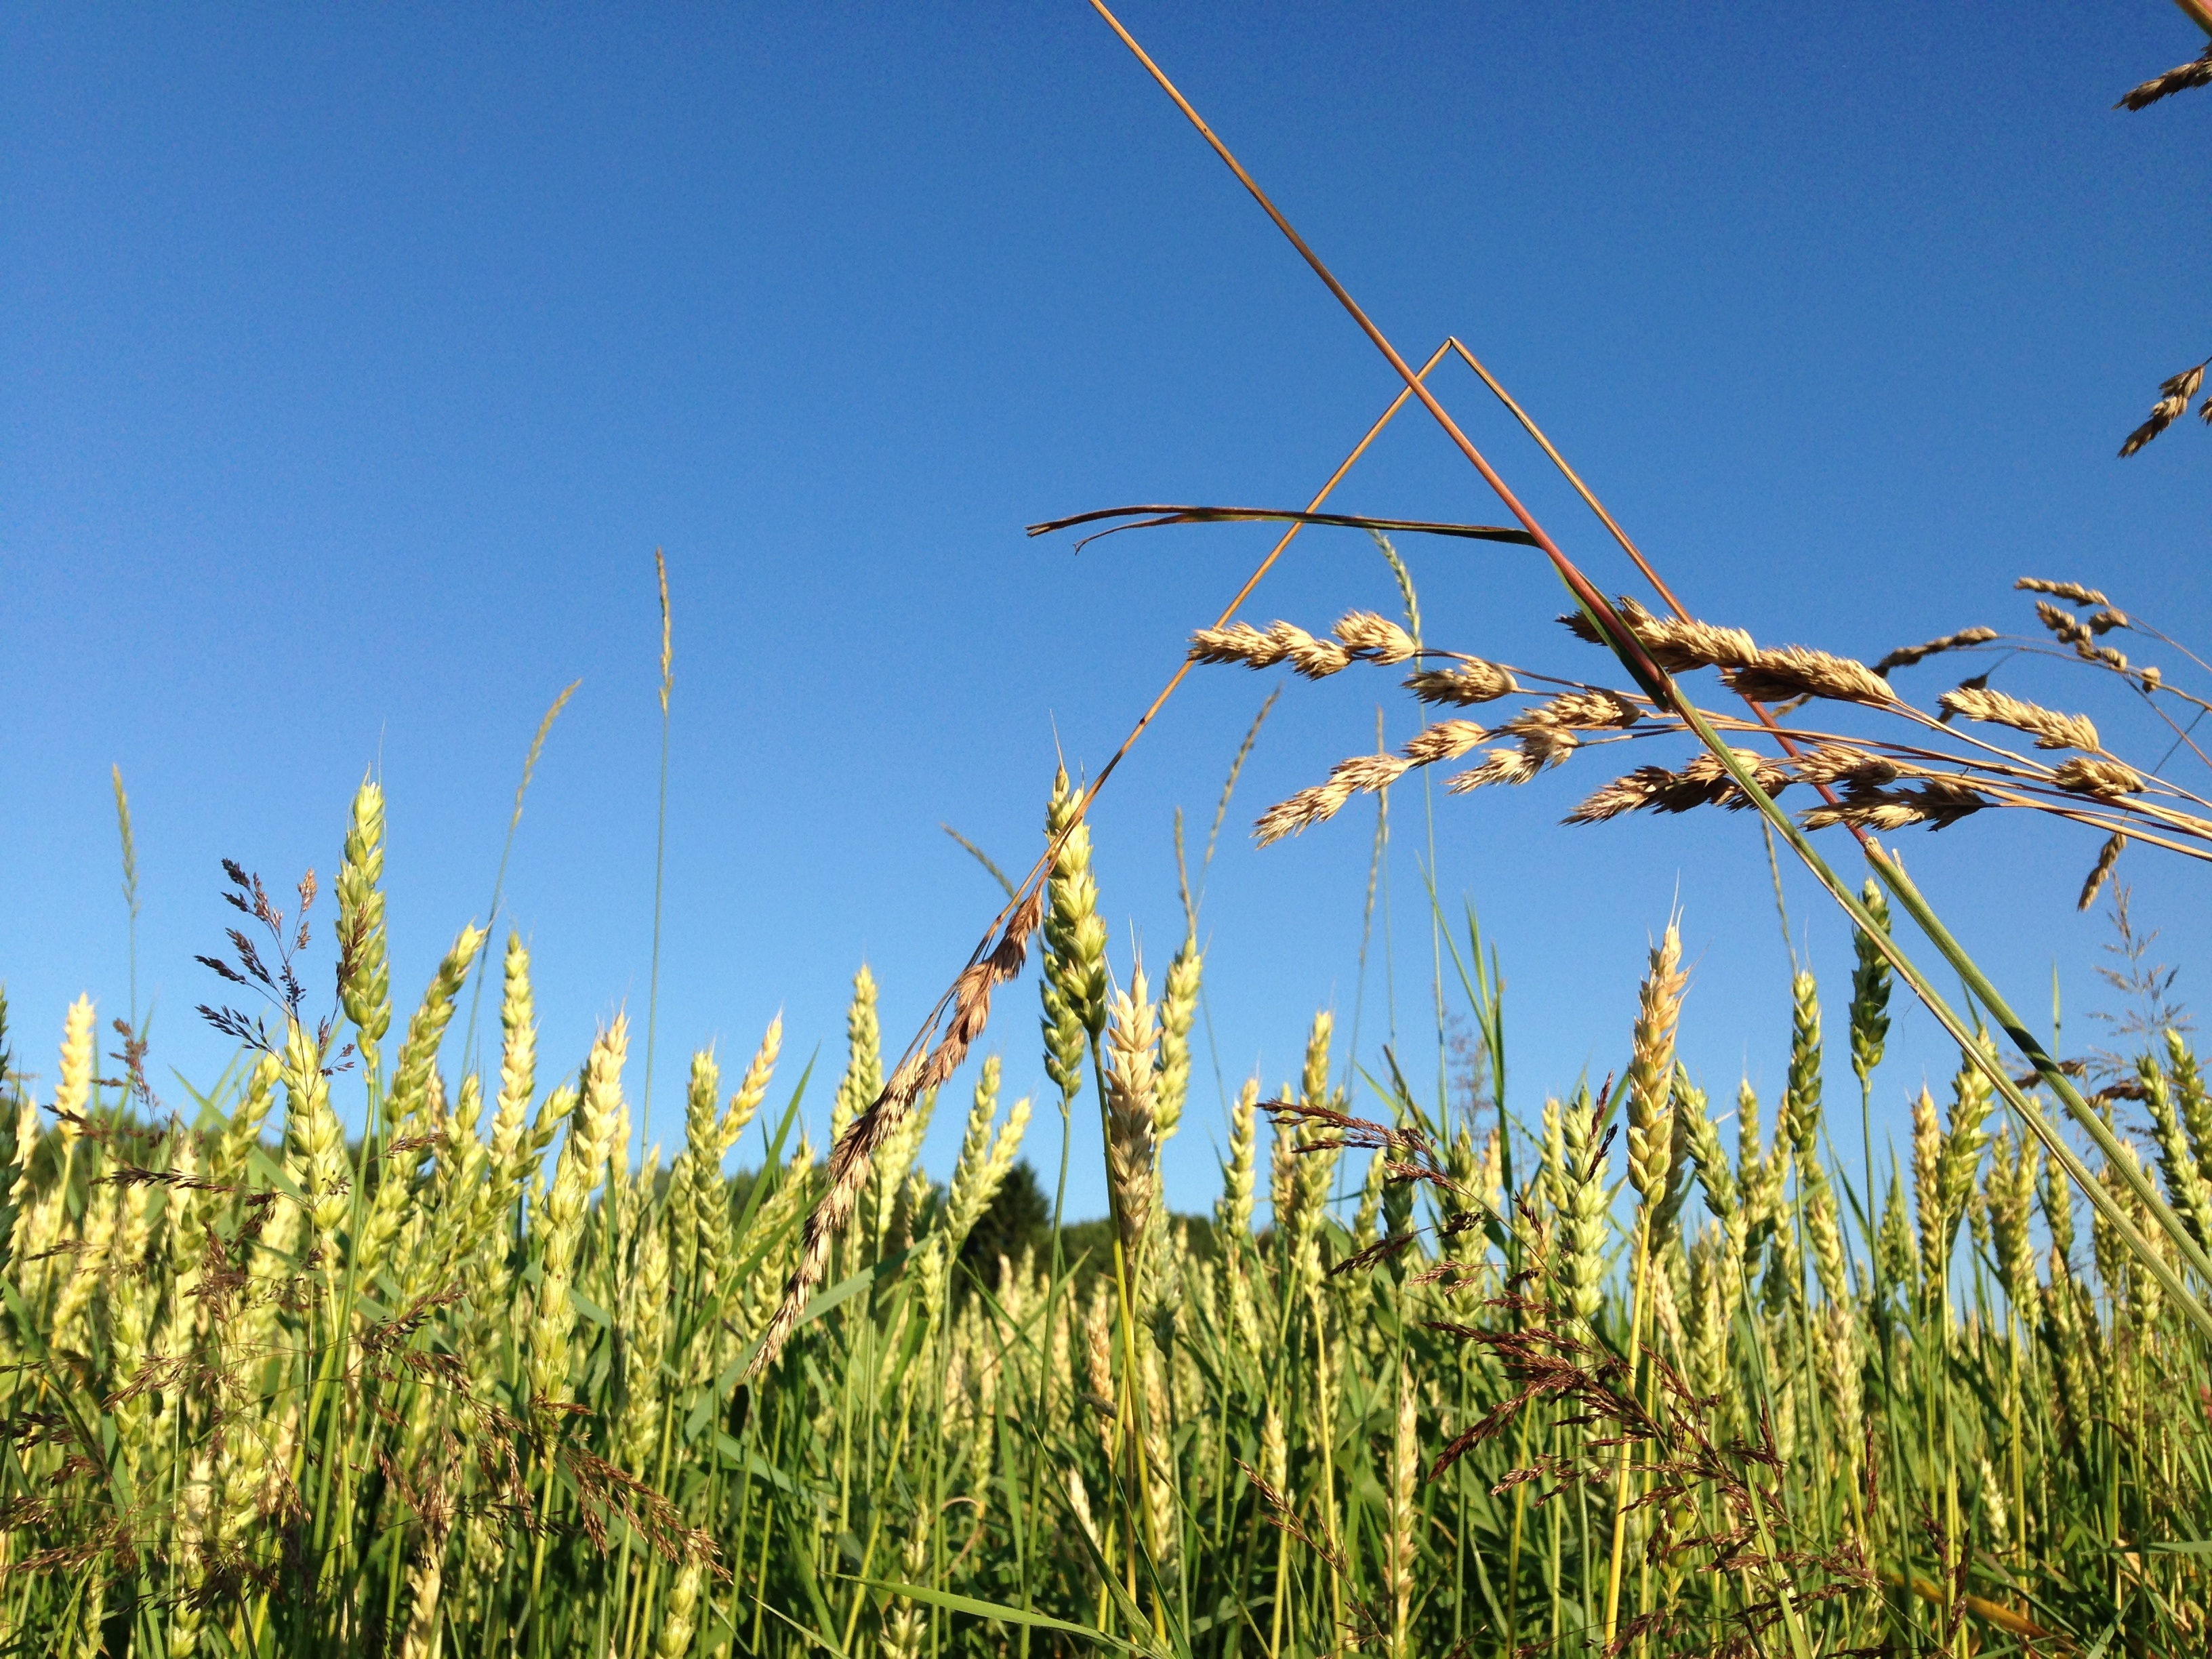
grass, plant, sky, field, meadow, wheat, prairie, flower, wind, food, crop, blue, agriculture, grassland, rye, late summer, himmel, flowering plant, grass family, land plant, phragmites